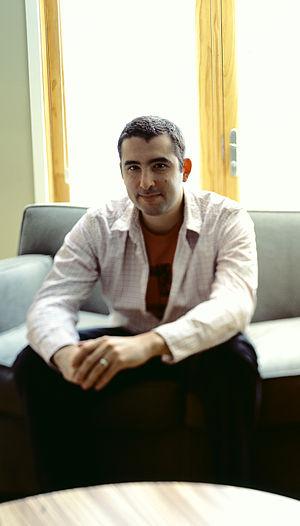
Joe Meno, né en 1974 aux États-Unis, est un écrivain, dramaturge et journaliste américain.